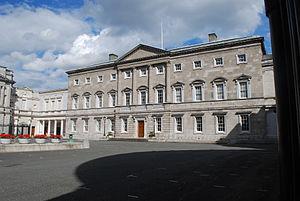
Vue de Leinster House, à Dublin.